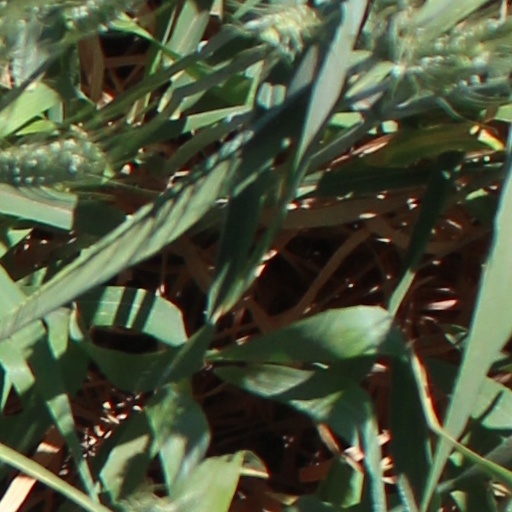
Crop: wheat